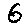
Label: 6